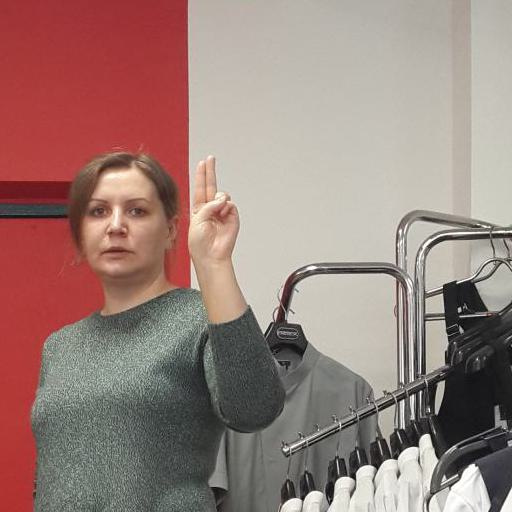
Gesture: two_up